Gregorio Ordóñez

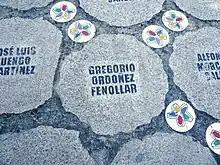
Ordóñez's name on a monument to those killed by ETA, in Vitoria-Gasteiz

Gregorio Ordóñez Fenollar (21 July 1958 – 23 January 1995) was a Spanish People's Party (PP) politician in the Basque Country. He was elected to the City Council in San Sebastián in 1983 and the Basque Parliament in 1990. He became deputy mayor of the city in 1991 and was running for mayor in the 1995 election when he was assassinated by ETA.